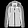
Label: Coat